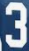
Number: 3